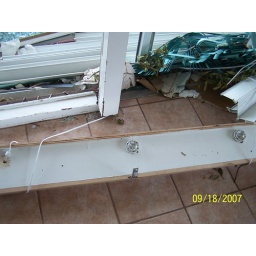
lights from under the shelf across the North wall